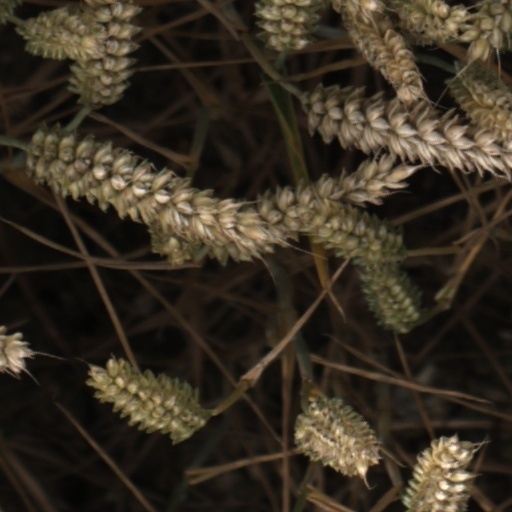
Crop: wheat